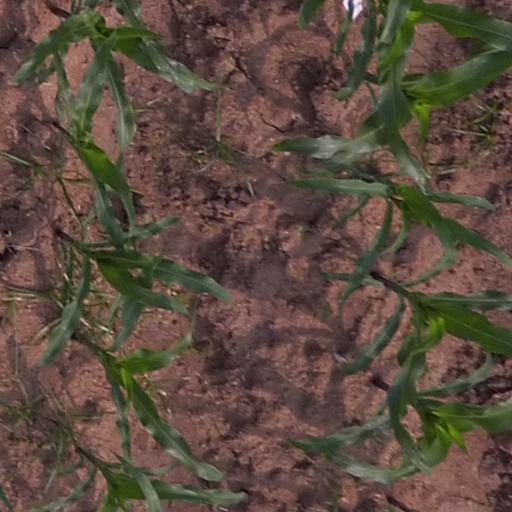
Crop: maize; corn